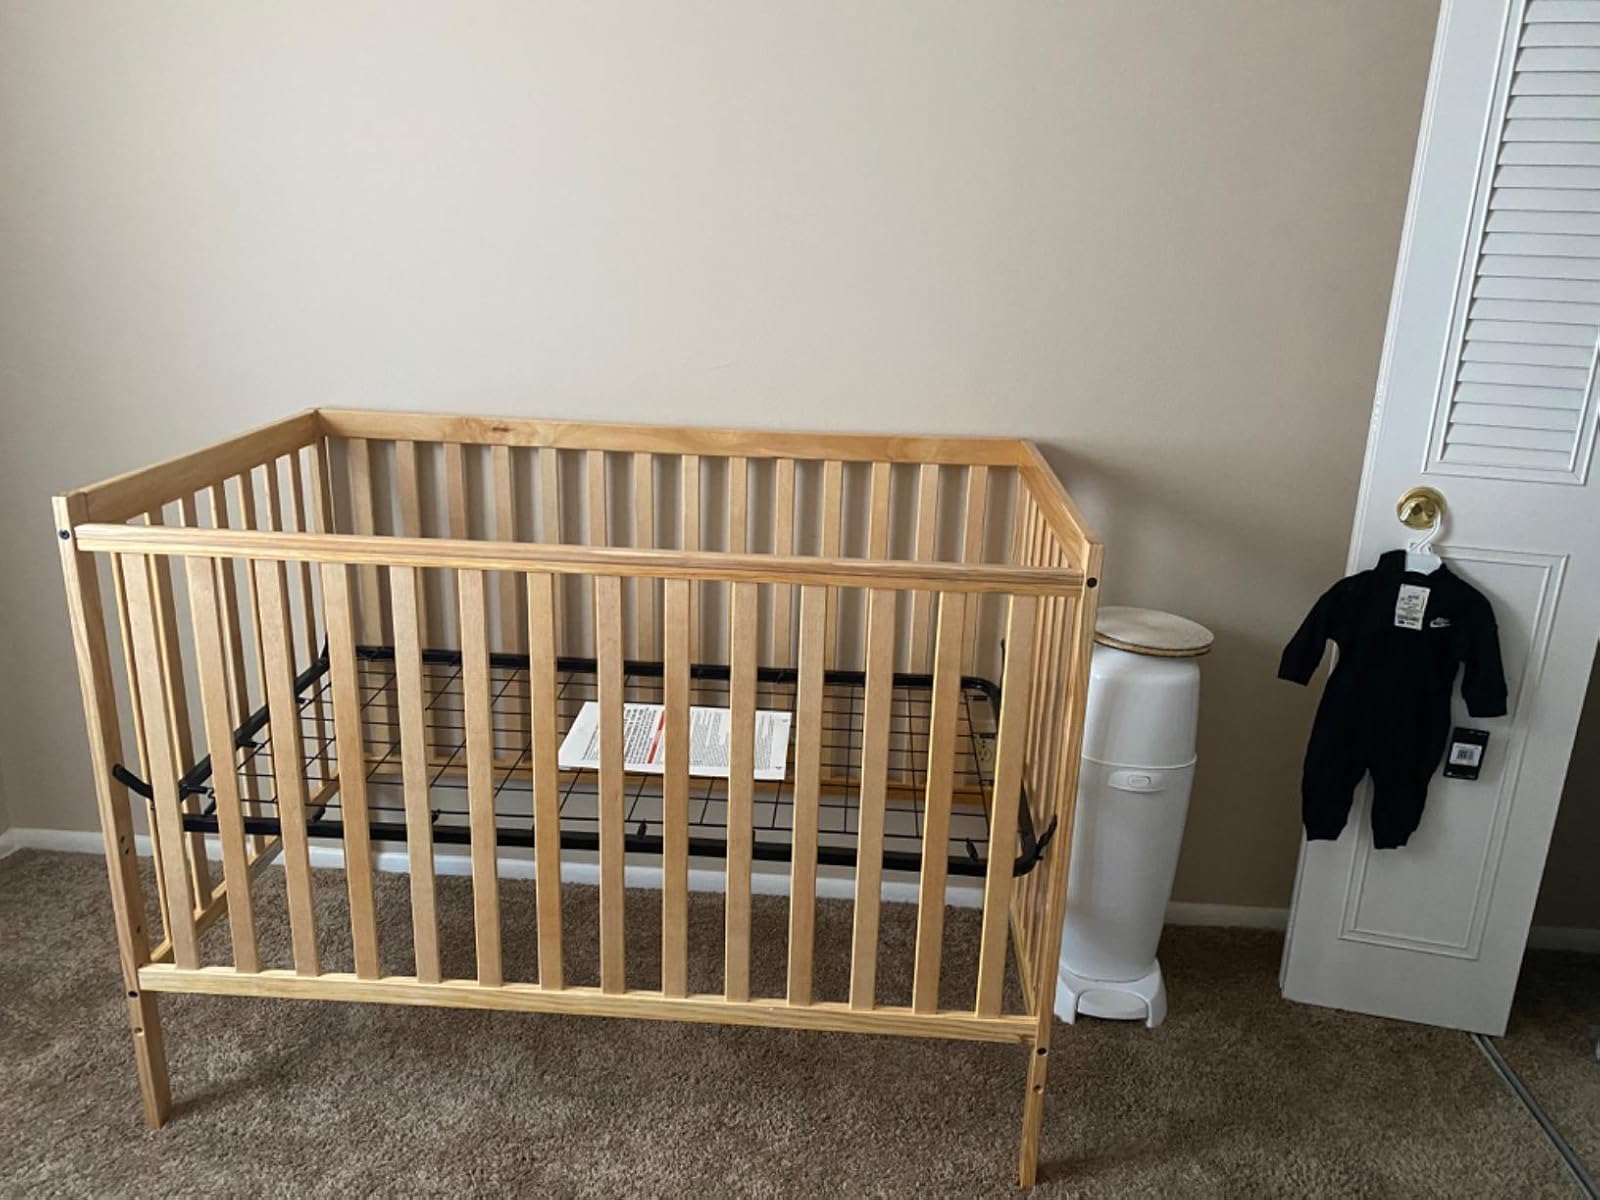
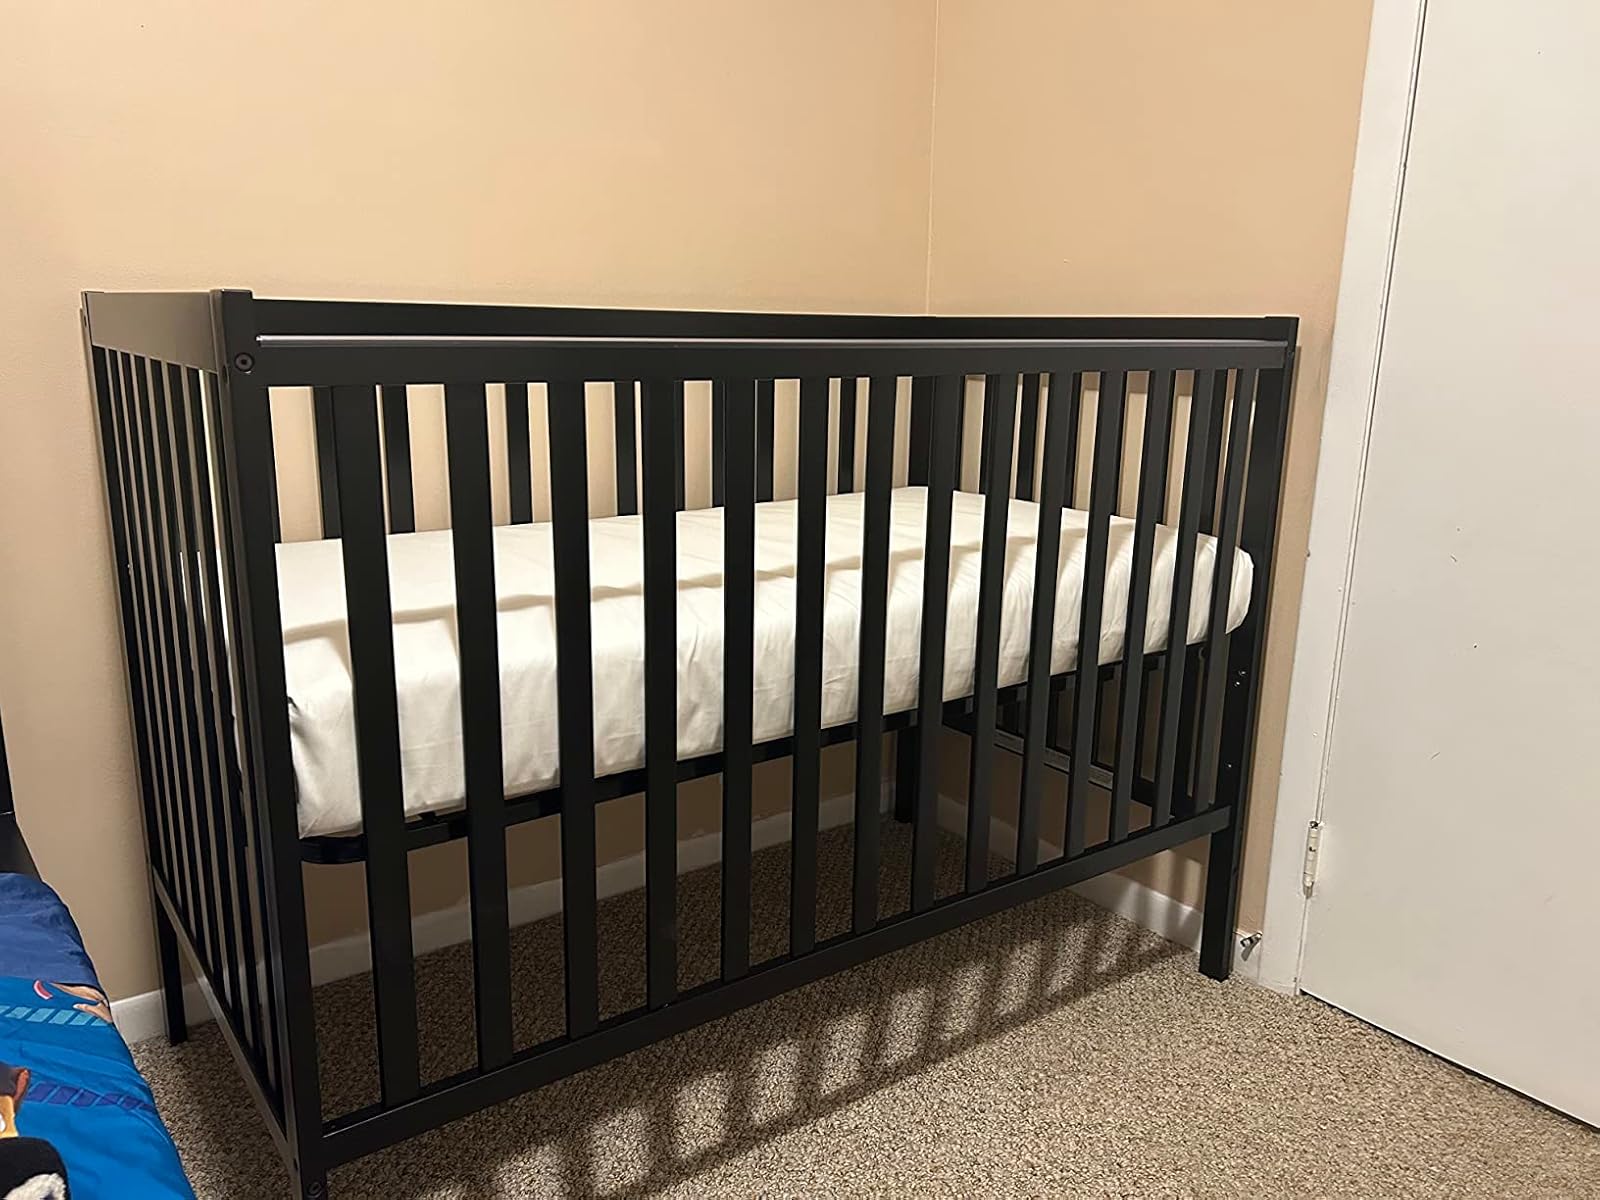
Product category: products_crib
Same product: no